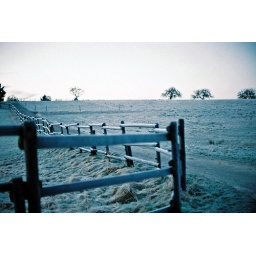
road in the field